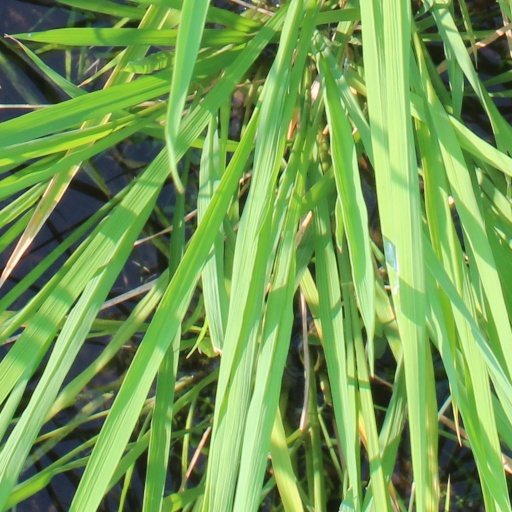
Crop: rice